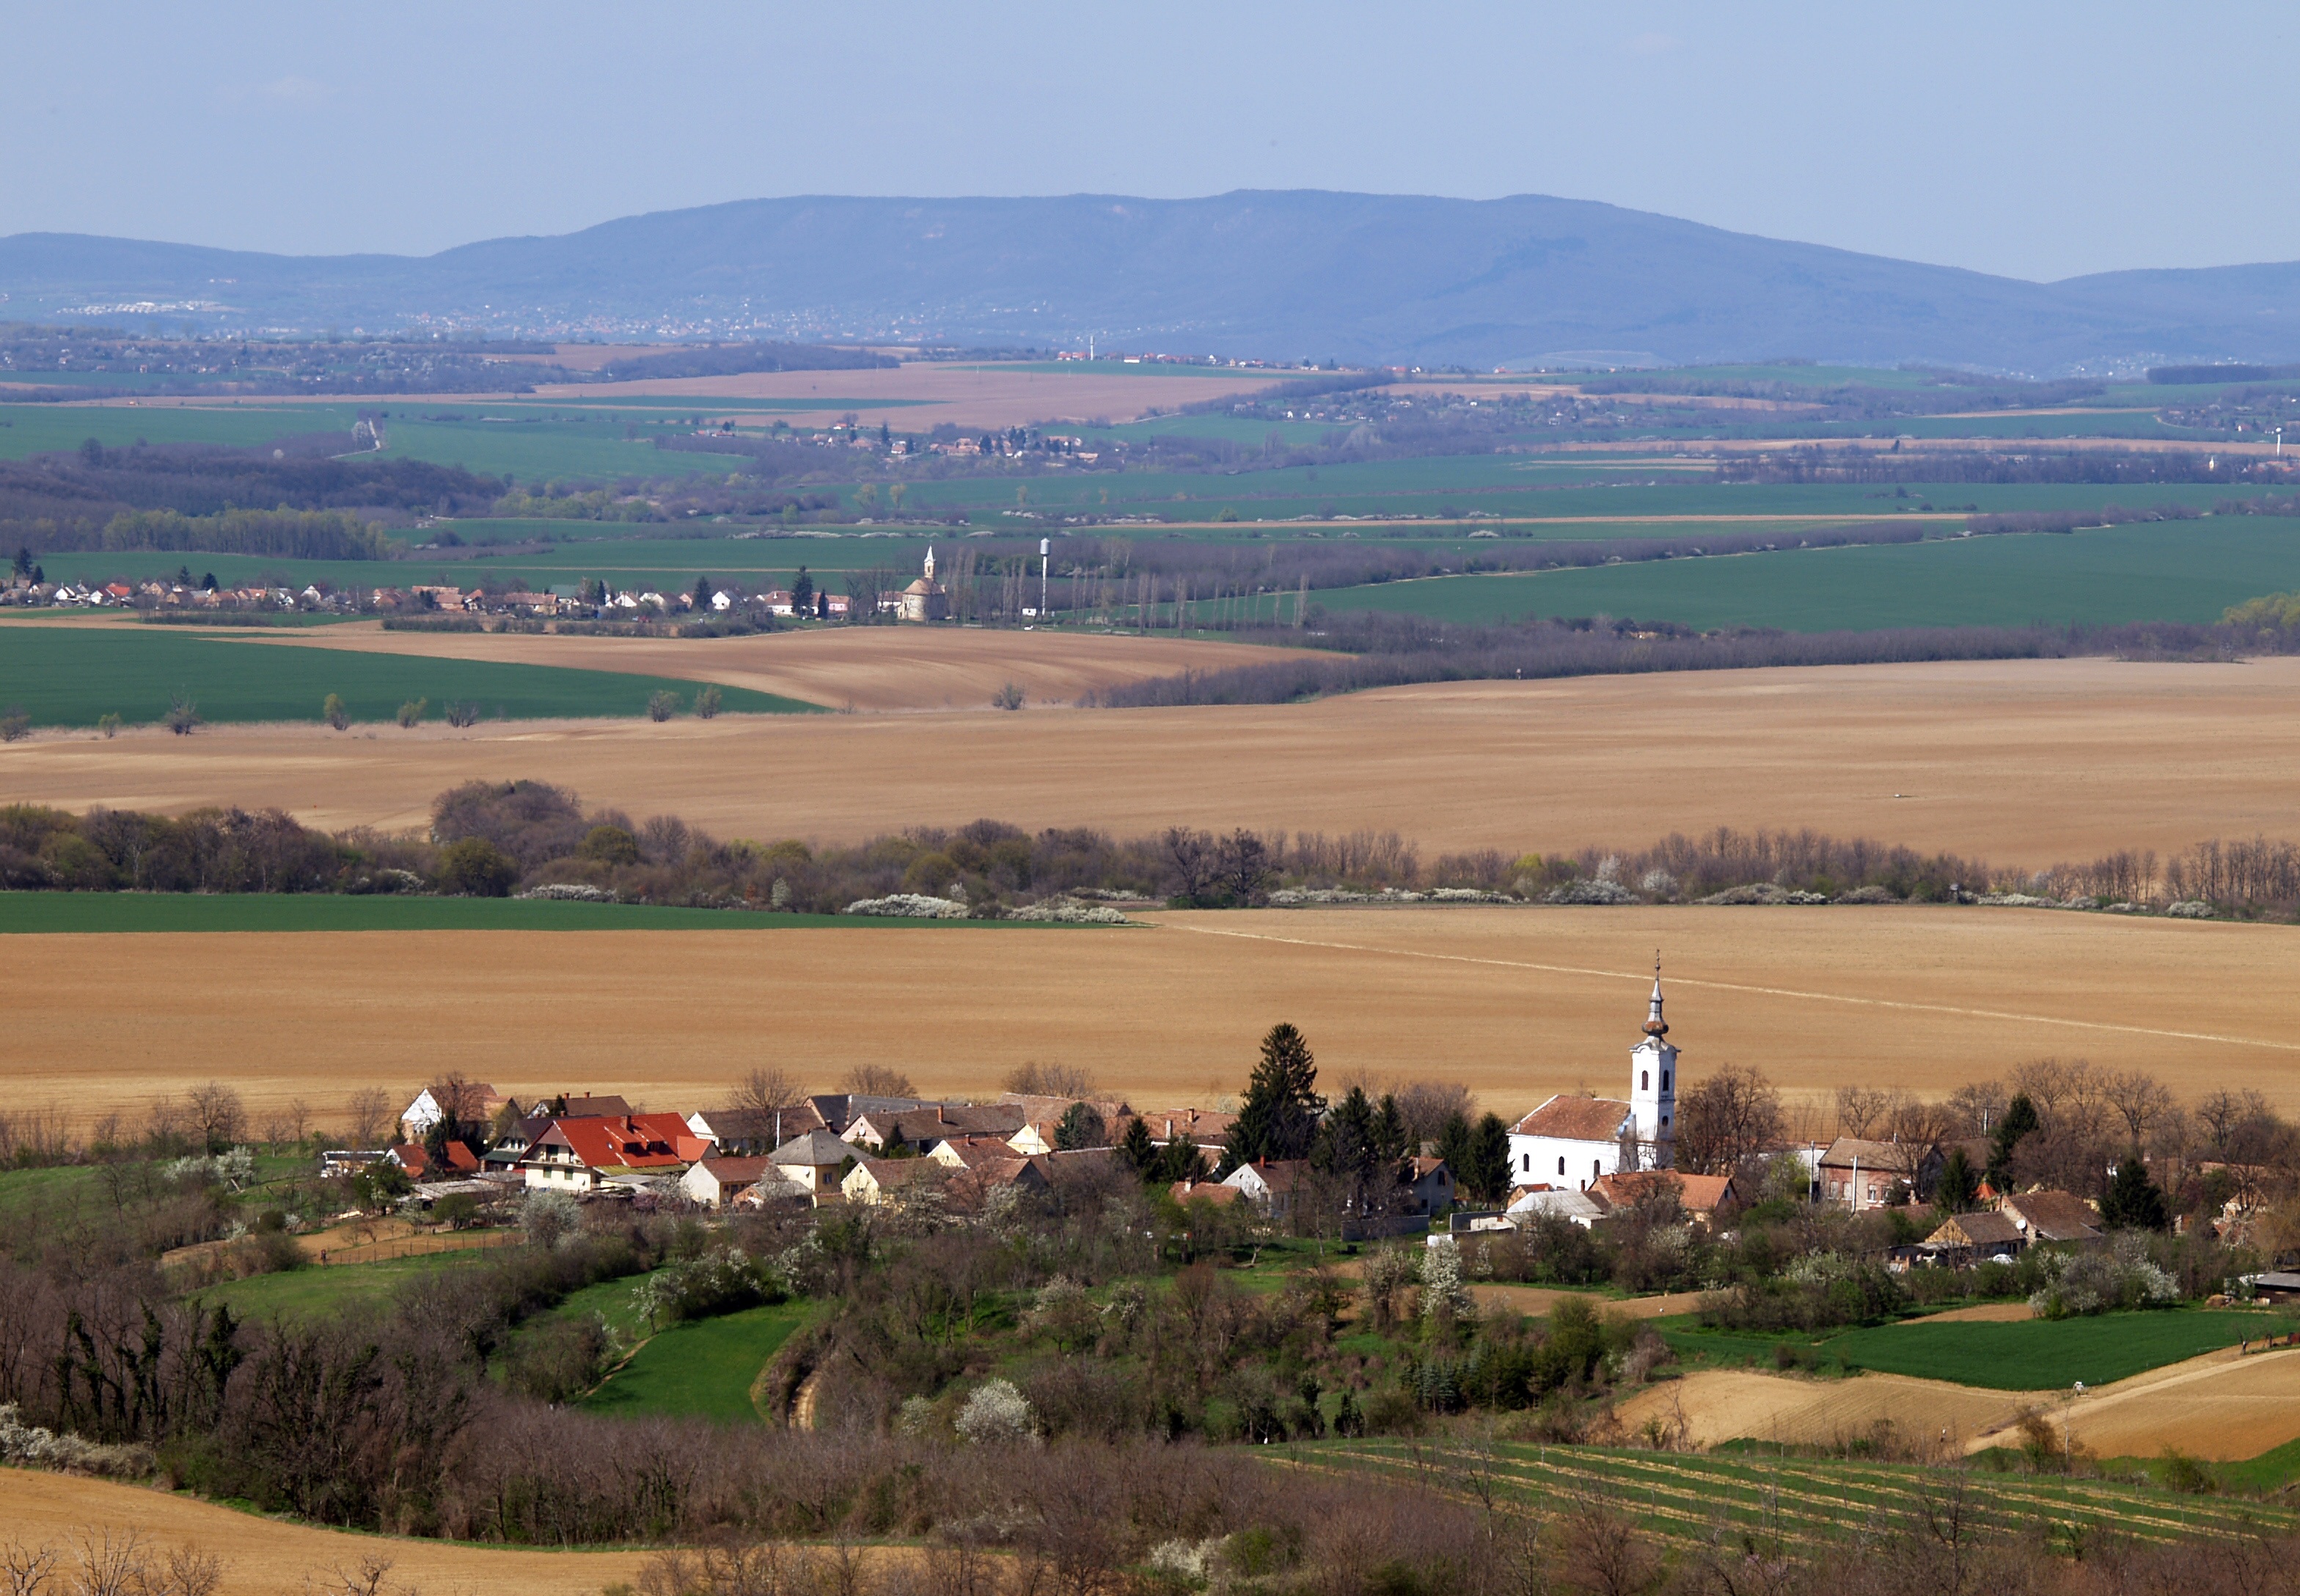
landscape, horizon, mountain, field, farm, prairie, hill, valley, agriculture, plain, gare, plateau, steppe, rural area, aerial photography, pecs, baranya, mecsek, csarn ta